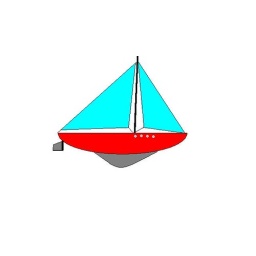
sail boat in paint